Yuen Ren Chao

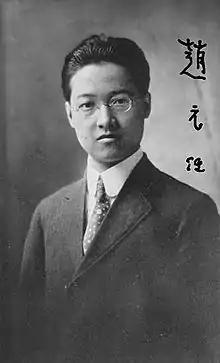
portrait of Chao

Yuen Ren Chao (Chinese: 趙元任; 3 November 189225 February 1982), also known as Zhao Yuanren, was a Chinese-American linguist, educator, scholar, poet, and composer, who contributed to the modern study of Chinese phonology and grammar. Chao was born and raised in China, then attended university in the United States, where he earned degrees from Cornell University and Harvard University. A naturally gifted polyglot and linguist, his "Mandarin Primer" was one of the most widely used Mandarin Chinese textbooks in the 20th century. He invented the Gwoyeu Romatzyh romanization scheme, which, unlike pinyin and other romanization systems, transcribes Mandarin Chinese pronunciation without diacritics or numbers to indicate tones.